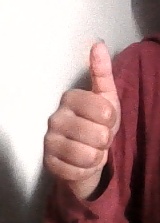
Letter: aleff